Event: Nepal Earthquake
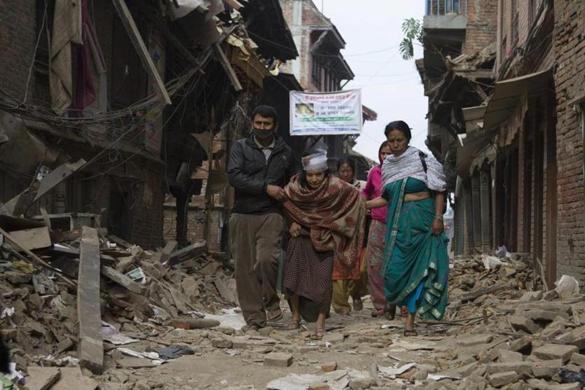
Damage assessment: damage